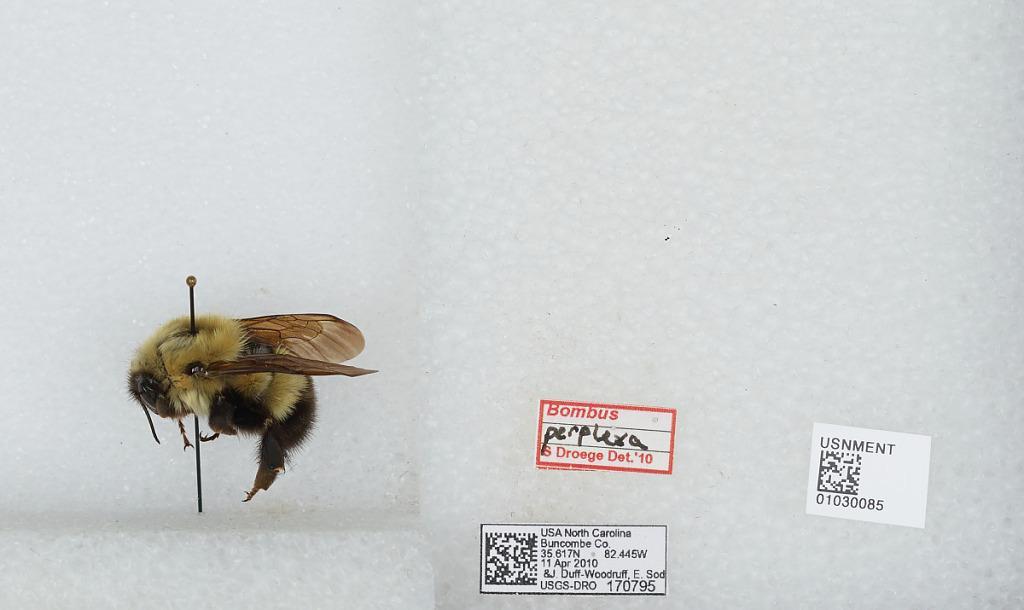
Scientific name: Bombus (Pyrobombus) perplexus Cresson
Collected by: J. Duff-Woodruff & E. Sod
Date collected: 2010-4-11
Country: United States
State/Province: North Carolina
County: Buncombe
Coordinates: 35.8169, -82.445
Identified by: Droege, S. W.